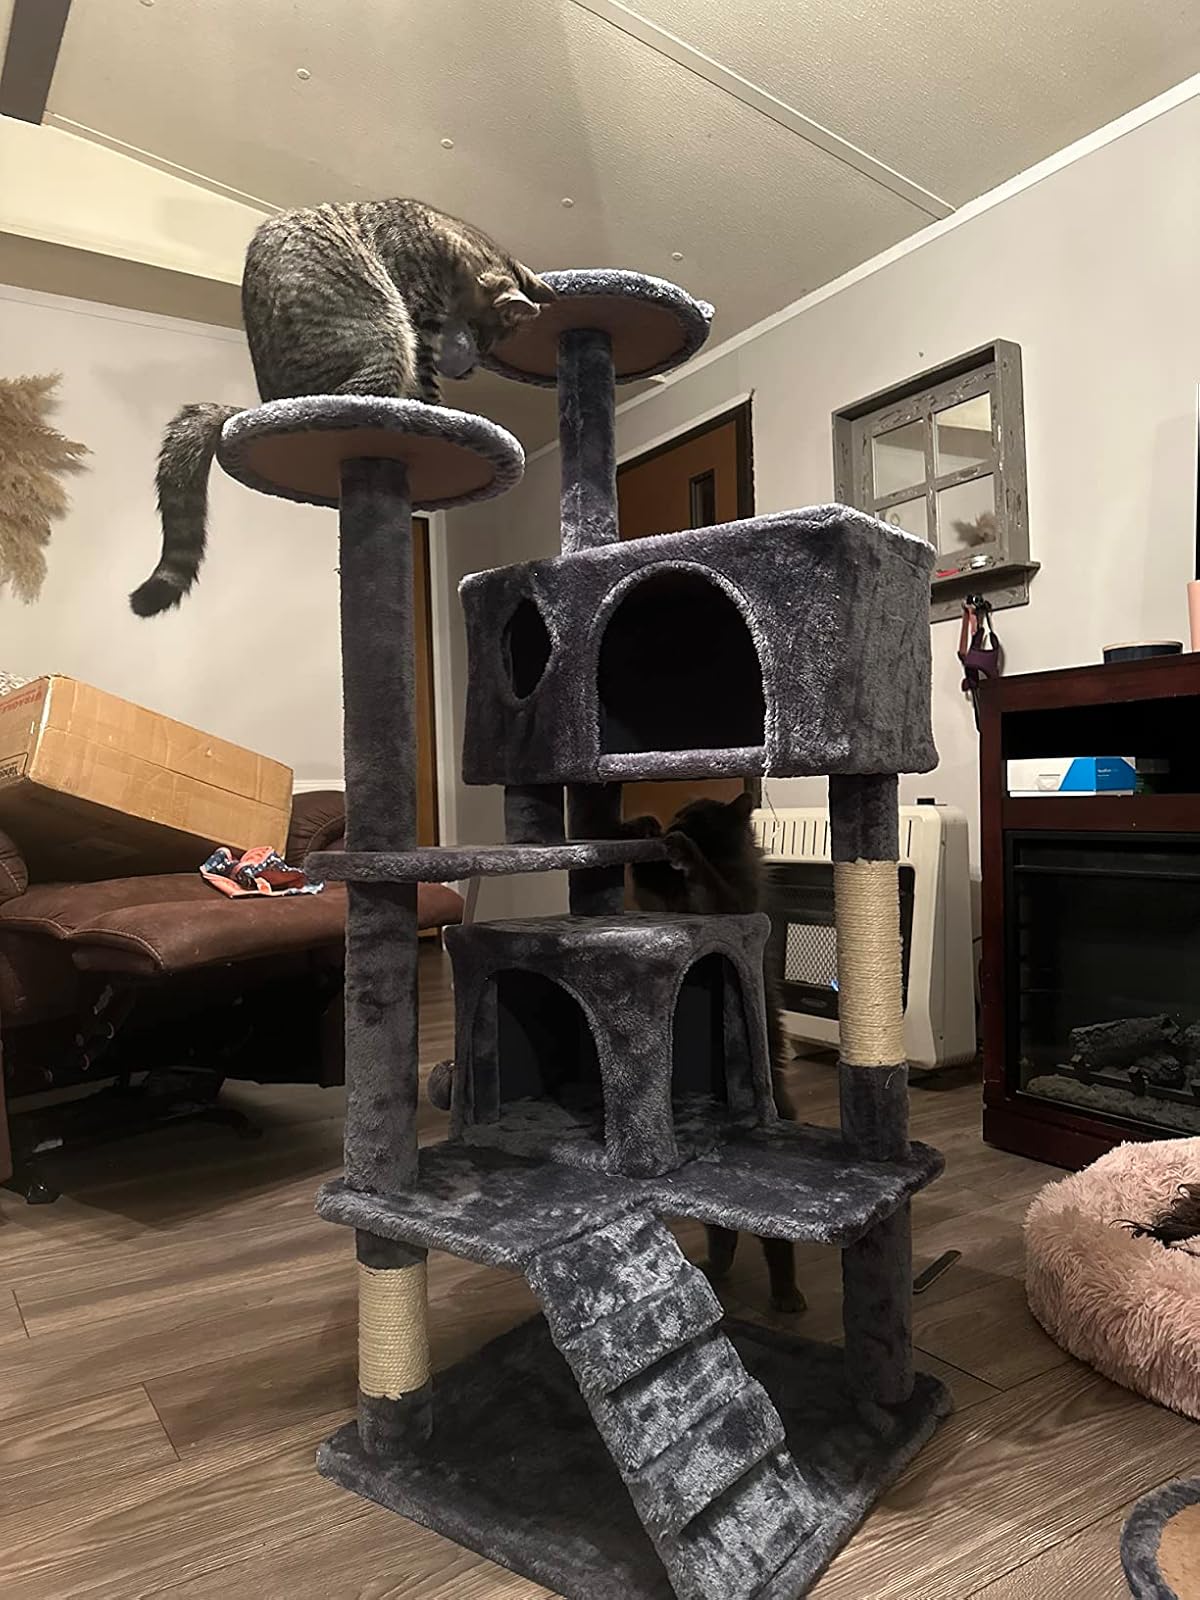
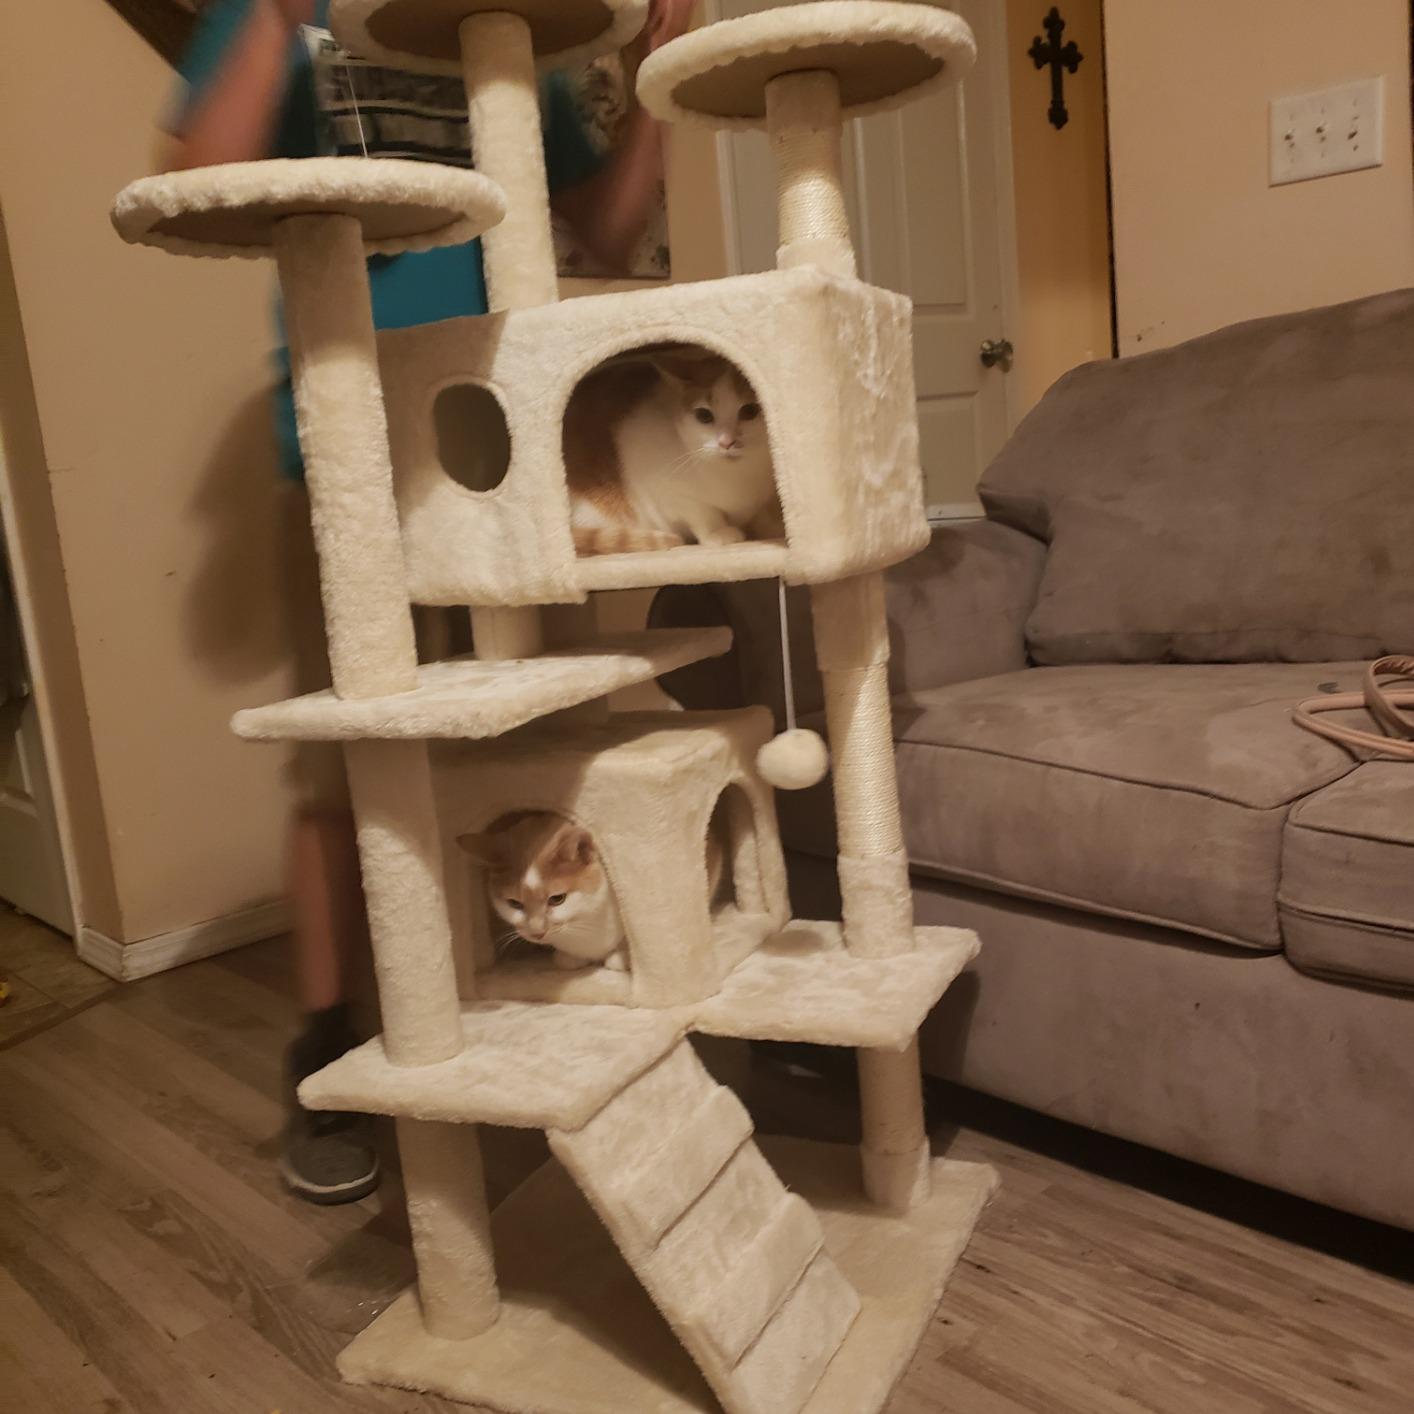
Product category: items_cat tree
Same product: no